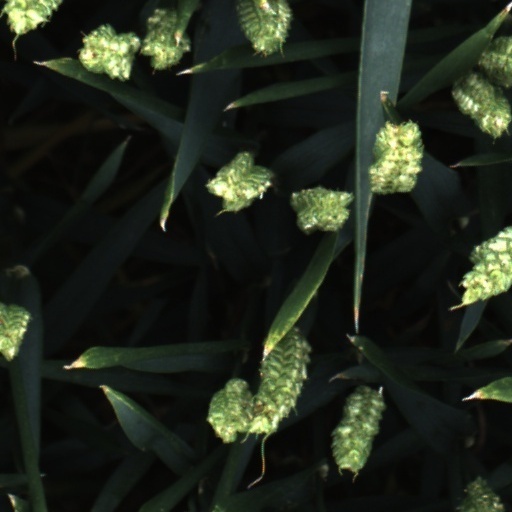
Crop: wheat